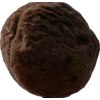
Label: peach